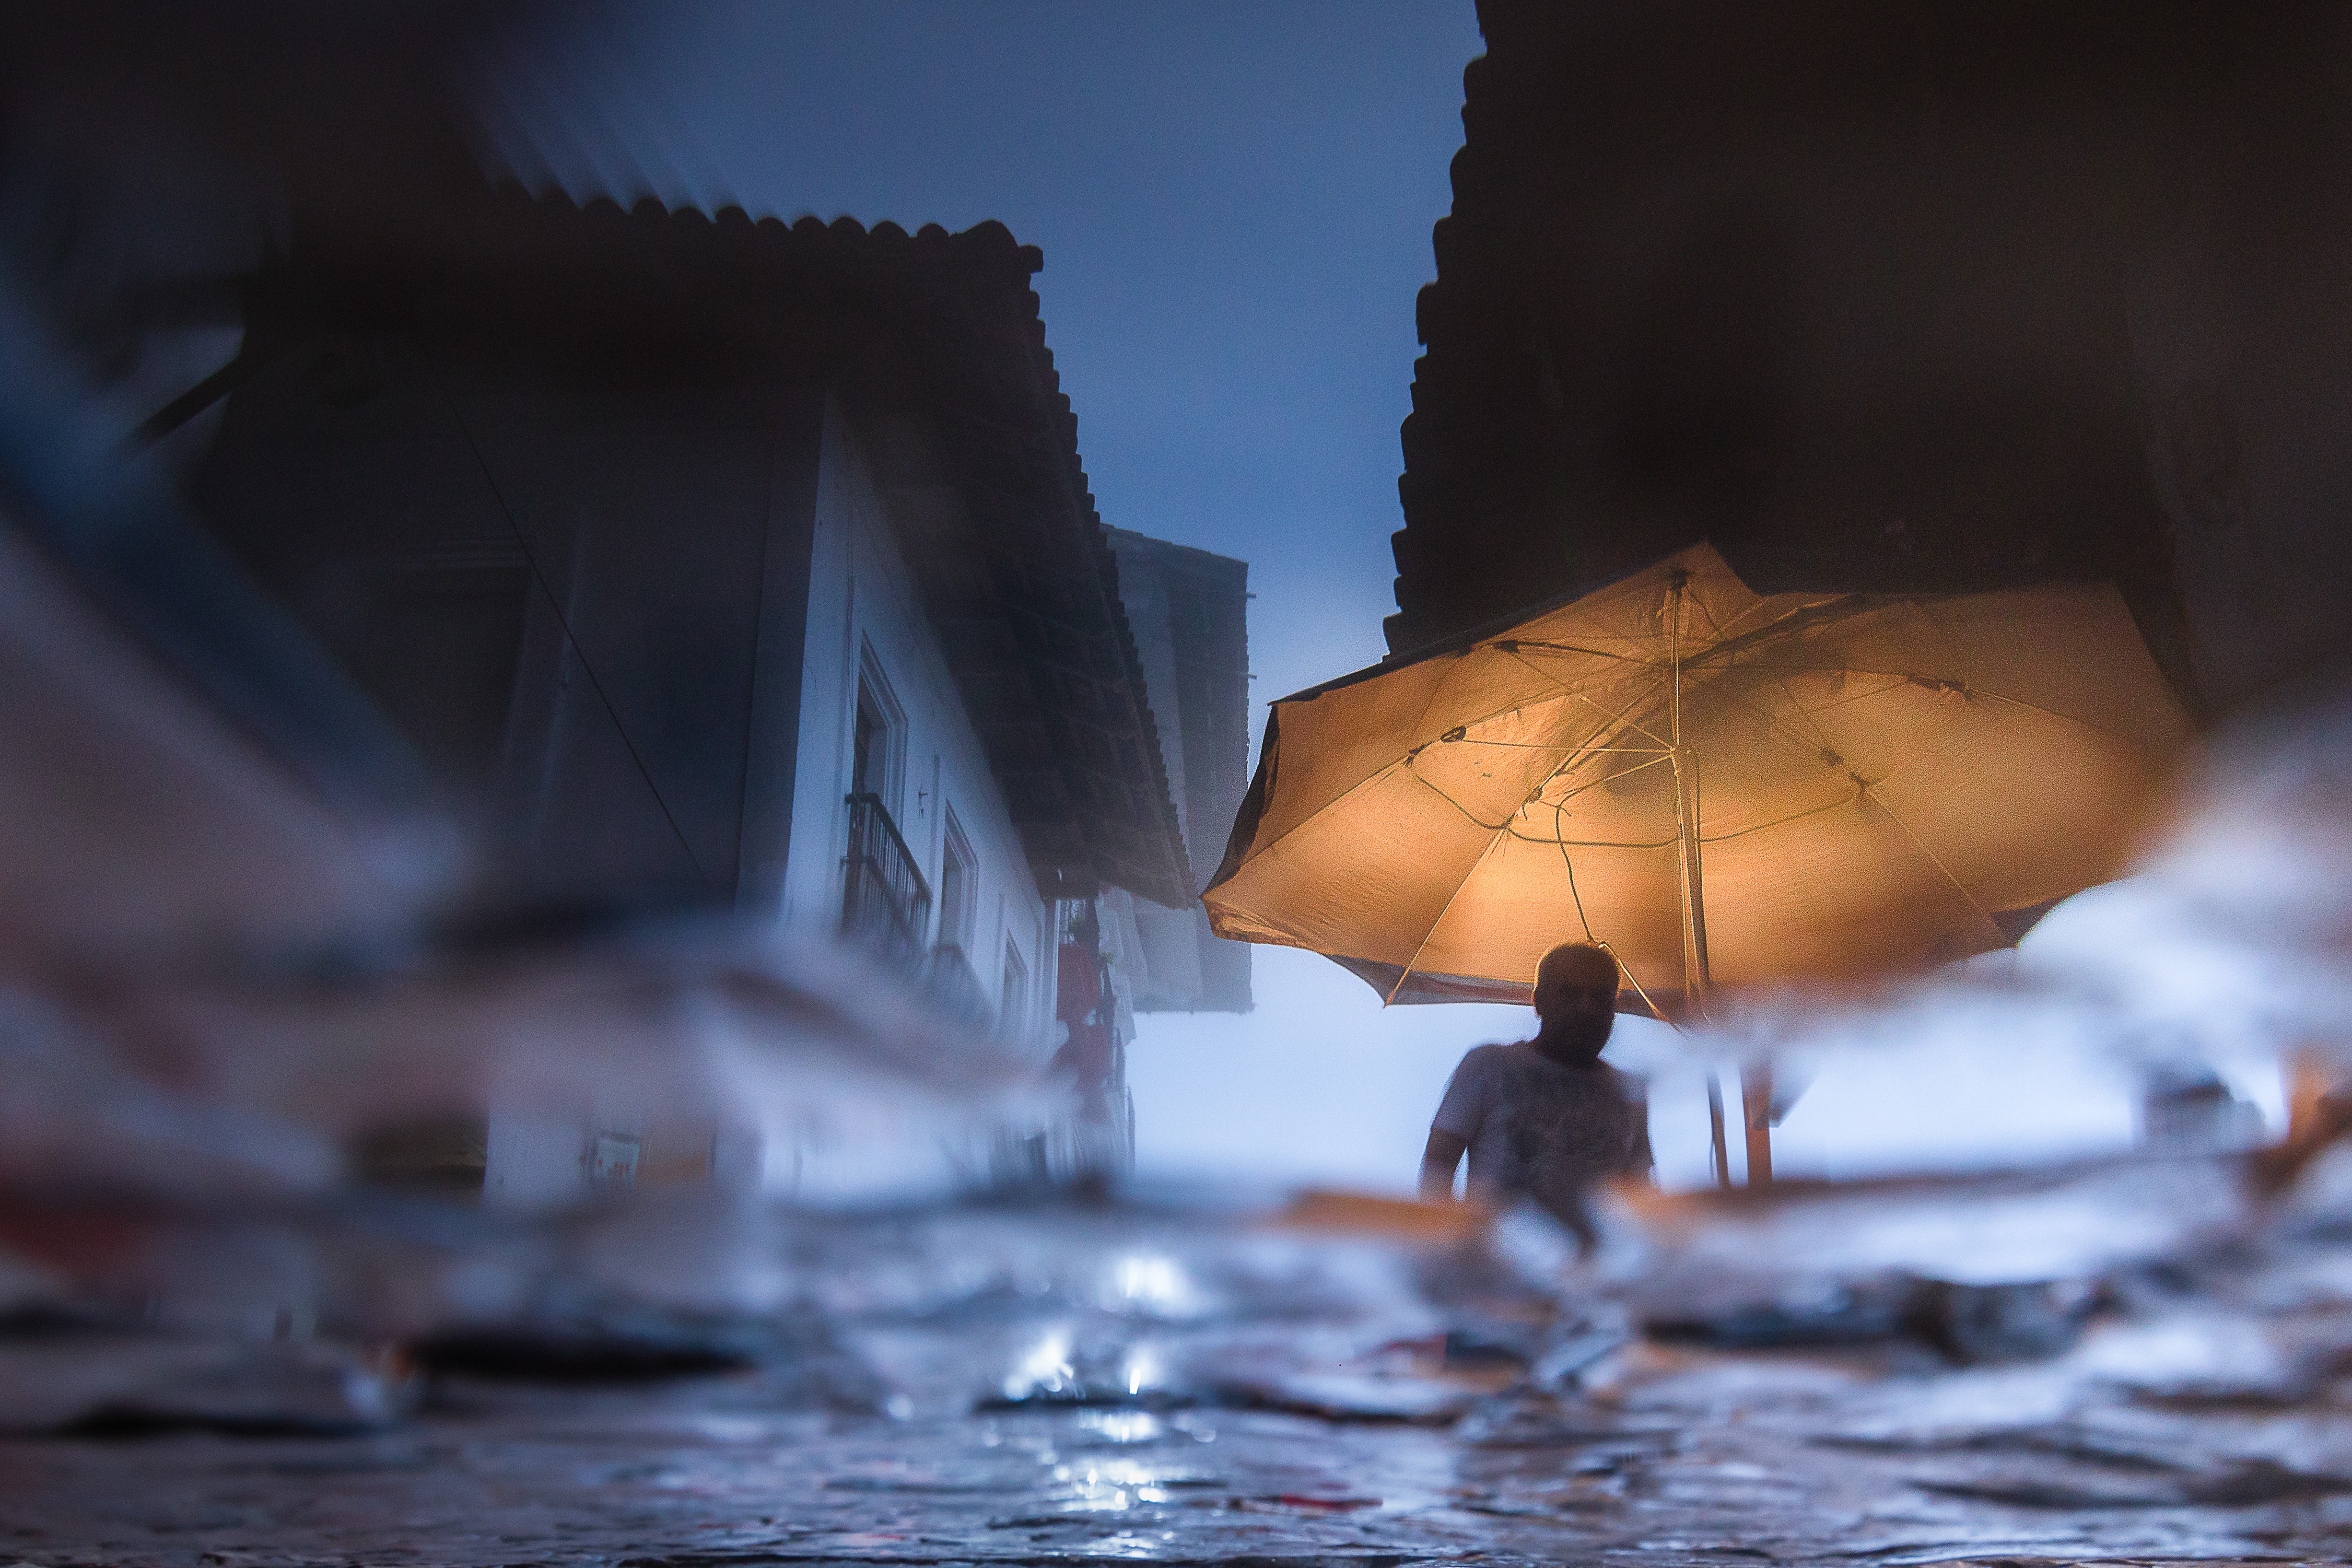
nautral, water, atmosphere, sky, flash photography, building, umbrella, house, Tints and shades, darkness, midnight, city, freezing, reflection, flooring, swimming pool, cobblestone, night, shadow, evening, wind wave, winter, recreation, ocean, fashion accessory, cg artwork, dusk, fun, light fixture, illustration, leisure, wave, pc game, sea, backlighting, still life photography, street, silhouette, moonlight